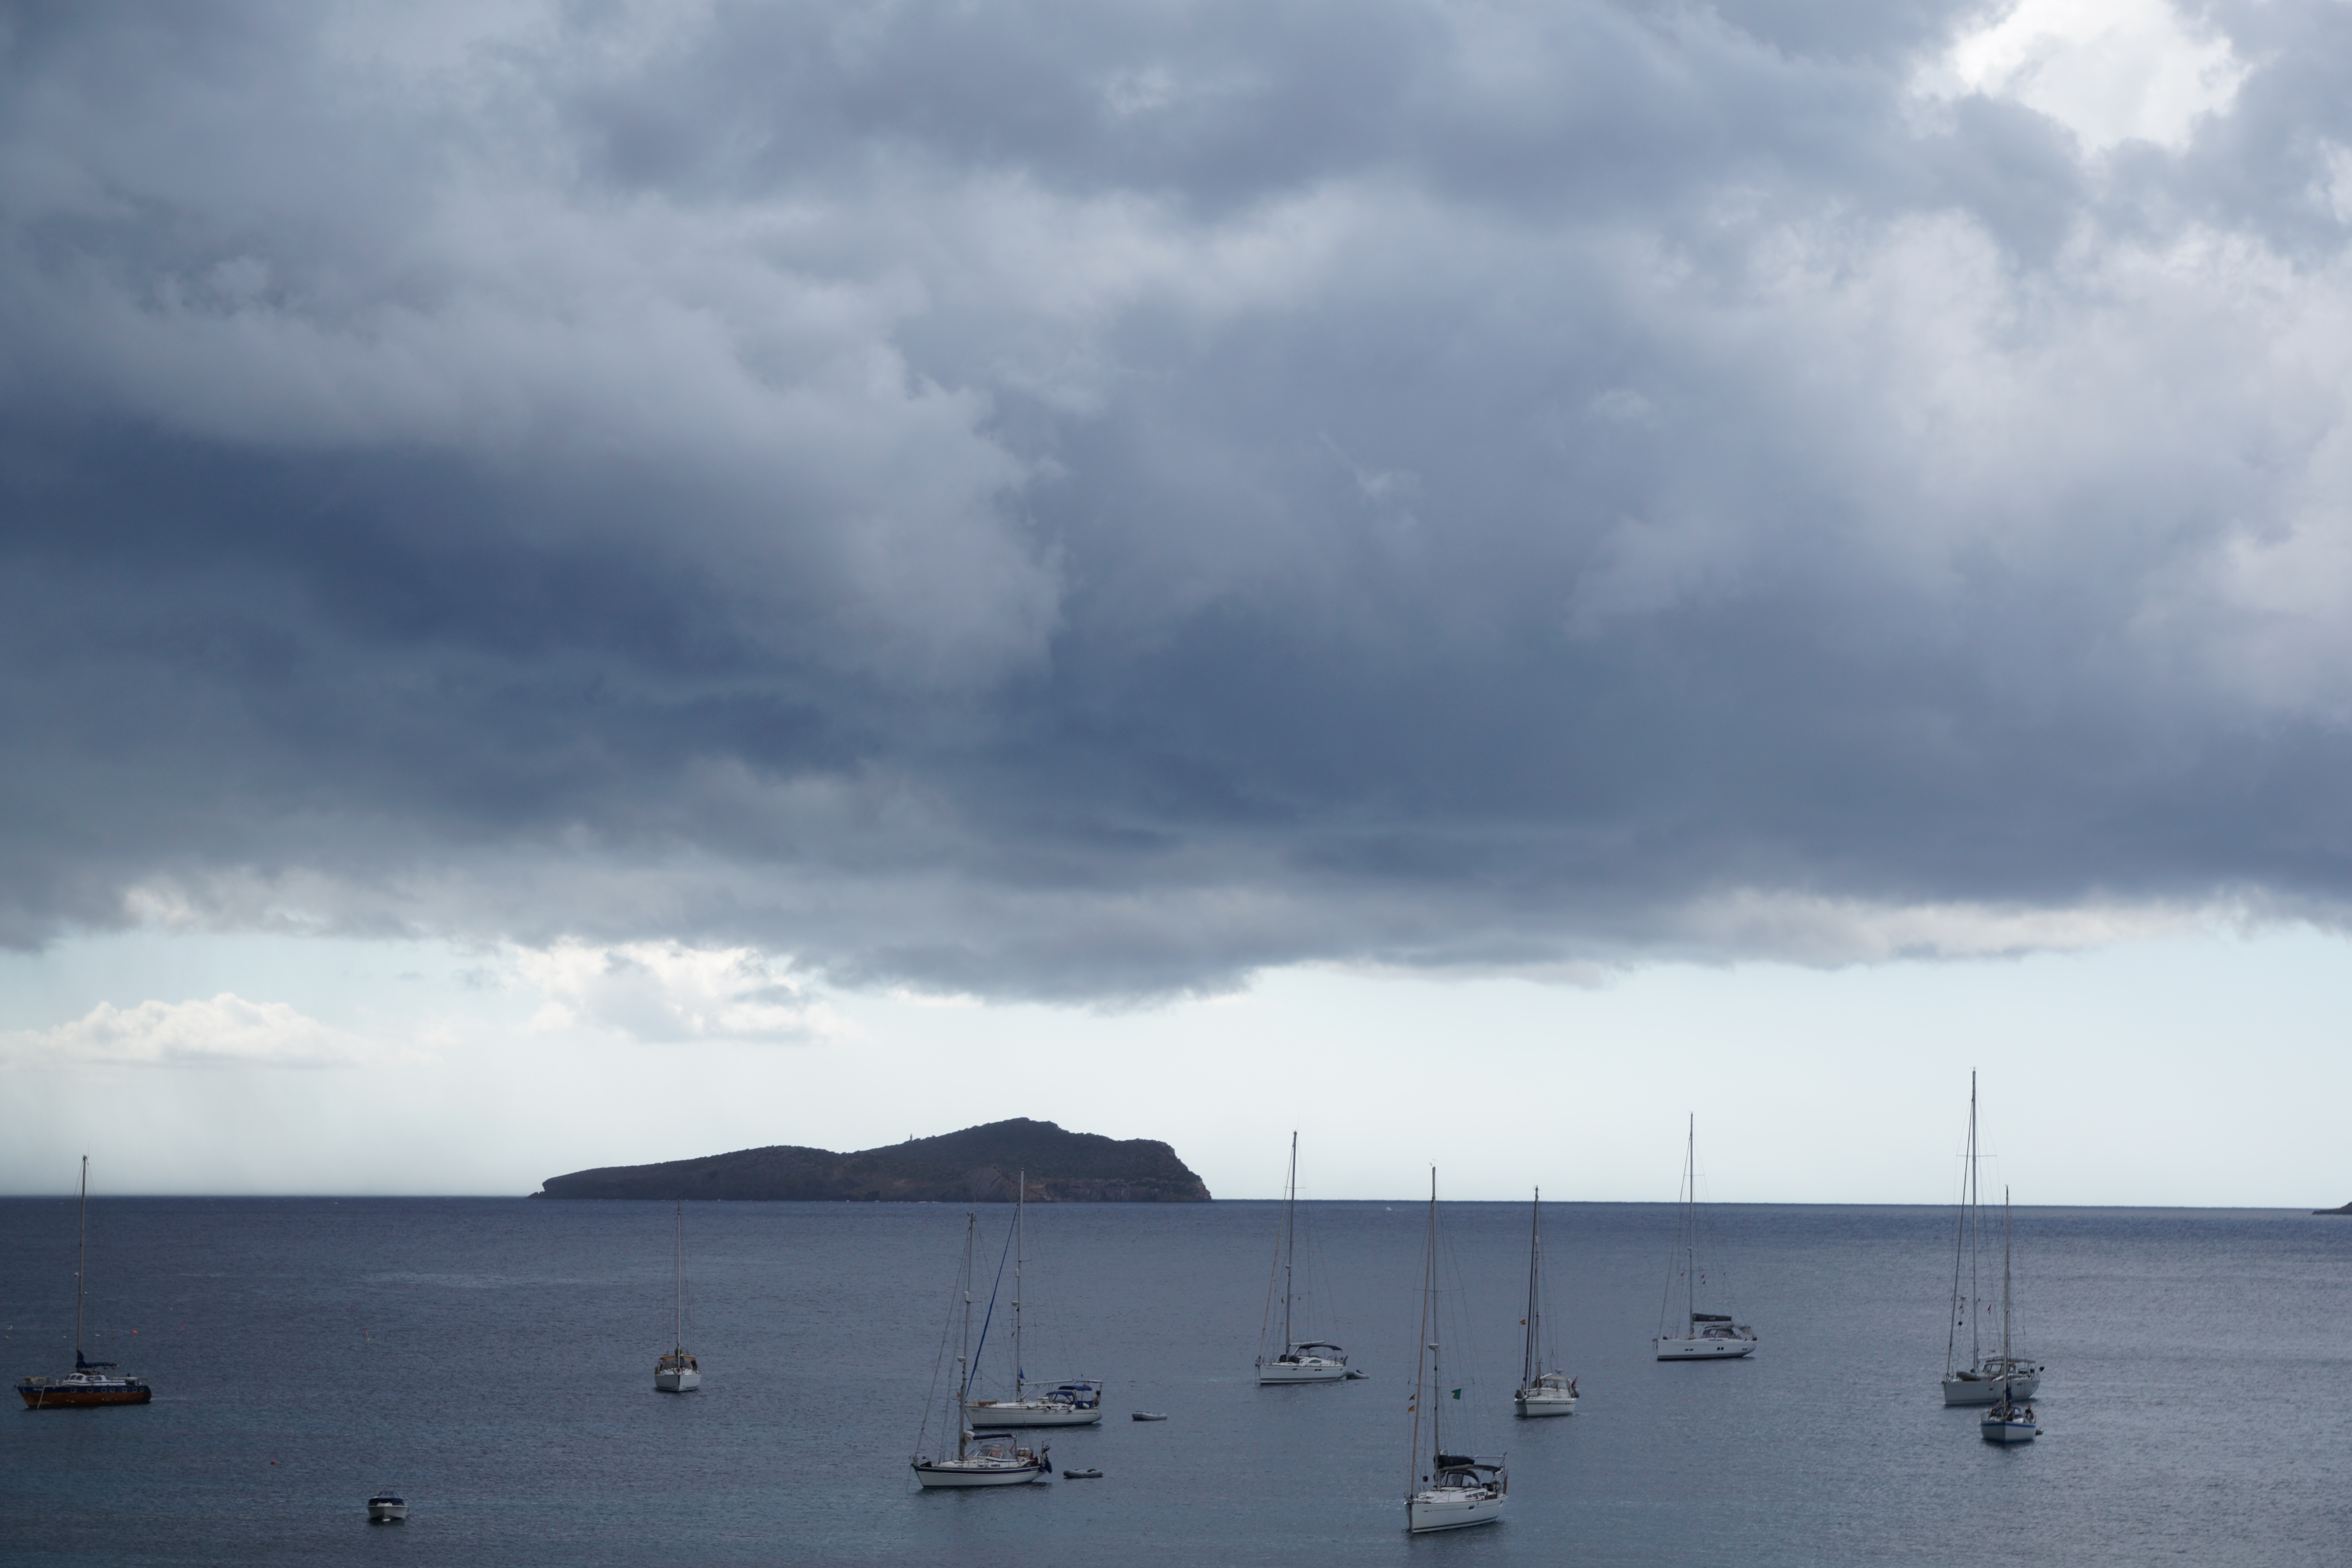
sea, coast, ocean, horizon, cloud, sky, lake, wind, summer, boot, mediterranean, vehicle, weather, storm, holiday, bay, grey, clouds, sail, forward, ibiza, atmospheric phenomenon